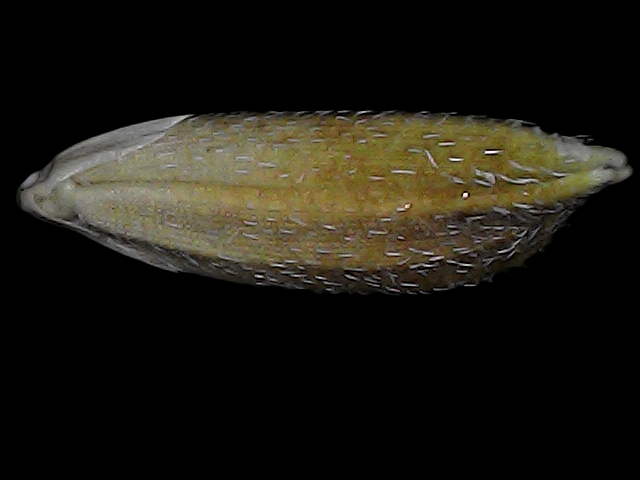
Rice variety: Bd91